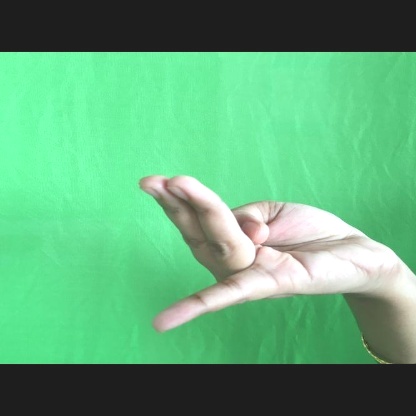
Mudra: Chaturam